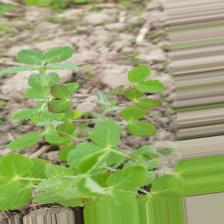
Label: Lentil Rust